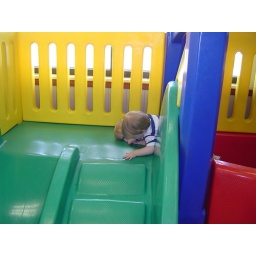
The boys went to Chuck E Cheese for the first time today. Lucas is in brown. Dillon in blue